William Saroyan

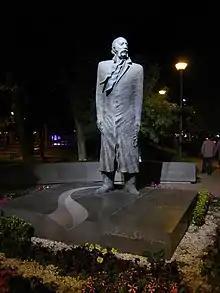
Statue of William Saroyan in Yerevan, Armenia

Saroyan died in Fresno, of prostate cancer at the age of 72. Half of his ashes were buried in Ararat Cemetery in Fresno, California, and the remainder in Armenia at the Komitas Pantheon near fellow artists such as composer Aram Khachaturian, painter Martiros Saryan, and film director Sergei Parajanov.